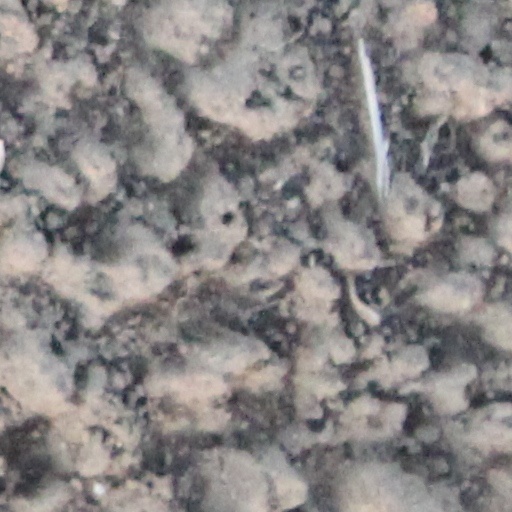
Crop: wheat